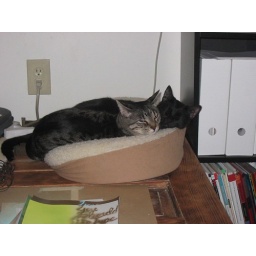
This is the first time I've seen Cosette &amp;amp; Neka sleeping together in the SAME bed...it was very cute